Zsigmondy (crater)

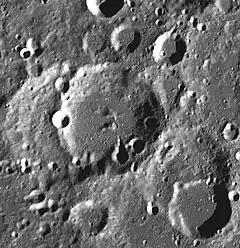
LRO image

Zsigmondy is a lunar impact crater located beyond the northwestern limb on the far side of the Moon. The crater was named in 1976 after Austrian chemist and Nobel laureate Richard Adolf Zsigmondy.